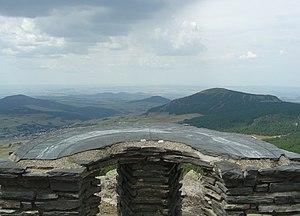
Table d'orientation du sommet du Mont Mézenc à 1753 m. On aperçoit à gauche le Rocher Tourte (1535m) et le village de les Estables, à droite le Mont d'Alambre (1691m).
Les Estables est une commune française située dans le département de la Haute-Loire, aux confins du Velay et du Vivarais. Le village est entouré du mont Mézenc et du mont d'Alambre. Le village attire en hiver de nombreux touristes notamment grâce à sa station de ski. L'été, c'est le tourisme vert qui prend le relais.
Le mont Mézenc [meˈzɛ̃] est un sommet montagneux d'origine volcanique situé au sud-est du Massif central, à la limite entre les départements de la Haute-Loire et de l'Ardèche. Il culmine à 1 753 m d'altitude au cœur du massif du Mézenc. Il est situé sur la même ligne de crête que le mont Gerbier-de-Jonc, entre Velay et Vivarais, sur la ligne de partage des eaux entre l'Atlantique et la Méditerranée.